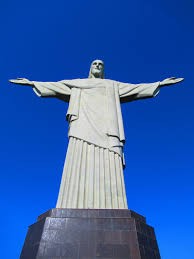
Landmark: Christ the Reedemer